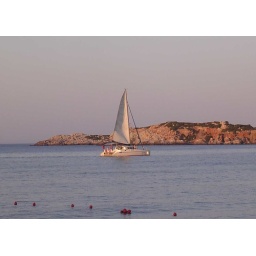
Sail boat by the rocks